Rural industry in India

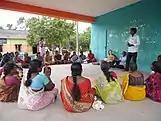

The hand loom industries in Odisha state, India is followed by the agriculture sector in terms of the contribution of the employment, which maintained the livelihood of the weavers in the low class. In rural India, the Bastralaya handloom cooperative produces traditional clothes (sarees, lungis) and household's products (bed cover) with dyeing Yarns. There is a tradition in India, when the advent of the Nuakhai festival, the handloom items will be sent between family members. Also, women will wear a sari to dance during this festival. Furthermore, there is a complicated braid art called Ikat, based in Telangana, which weaving prominent patterns on the silk with using environmentally friendly colored threads. Furthermore, while carrying on the orders, the quality of the product is strictly controlled, such as if the weaver did not meet the standard criteria in terms of the dimension of the sari, the cash fined will be required after rigorously check. Weavers in this industry should possess Textile skills, learn new knowledge through regular activities and observe the needs of the customer such as the color they preferred for the sarees, these competencies with the help of Bastralaya company will improve social-economic. Thus, the Bastralaya commit to bringing more earnings for weavers.